Ivanhoe (1952 film)

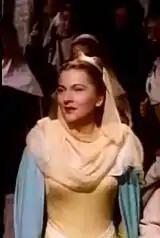
Rowena (Joan Fontaine) at the tournament at Ashby.

In 1951, the film's main scriptwriter, Marguerite Roberts, was ordered to appear before the House Un-American Activities Committee, where she and her husband, John Sanford, cited the Fifth Amendment and refused to answer questions about whether they had been members of the American Communist Party. Consequently, they were both blacklisted, and MGM received permission from the Screen Writers Guild to remove Roberts' credit from the film. It would take nine years before she was allowed to work in Hollywood again. Roberts had already completed another screenplay for an MGM film, "The Girl Who Had Everything". It was released early in 1953, but she was not credited.